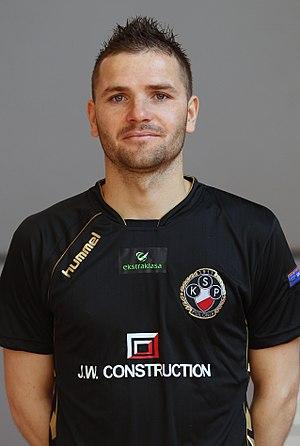
Tomasz Brzyski, né le 10 janvier 1982 à Lublin, est un footballeur professionnel polonais. Il occupe actuellement le poste de défenseur au Sandecja Nowy Sącz.